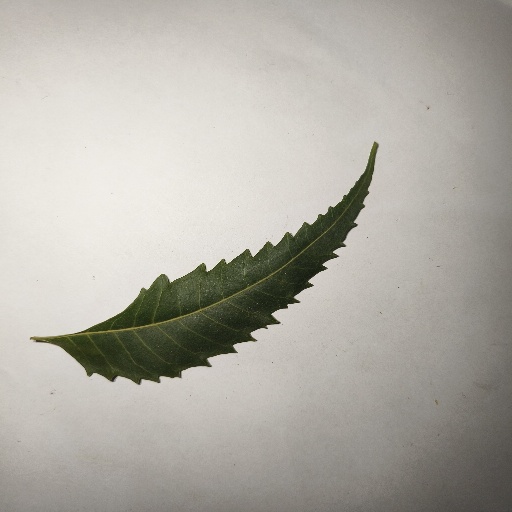
Species: Neem
Leaf condition: Healthy Leaf